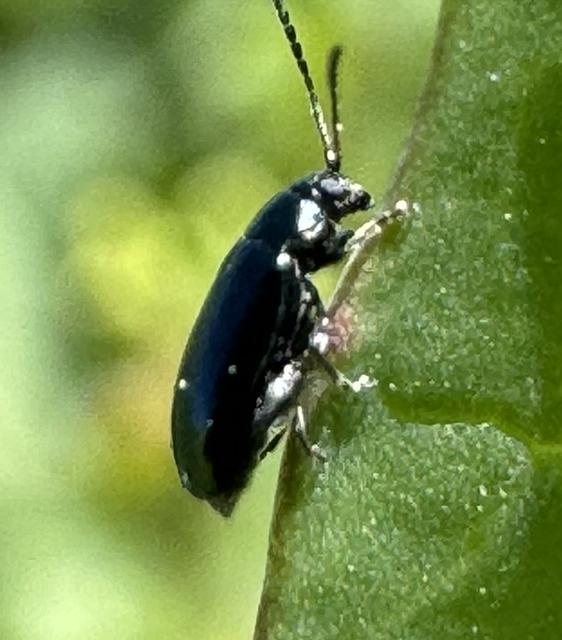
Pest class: crucifer_flea_beetle